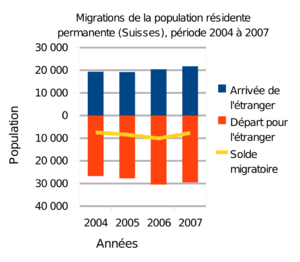
Migrations de la population résidente permanente (Suisses), période 2004 à 2007
Les flux de migration suisse à partir du XVᵉ siècle, sont variés. La Suisse, à différentes époques, s'est révélée être une terre d'accueil pour les étrangers. Parfois ce sont les Suisses qui, au cours de l'histoire, ont dû ou ont fait le choix de quitter leur pays.